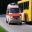
Label: ambulance